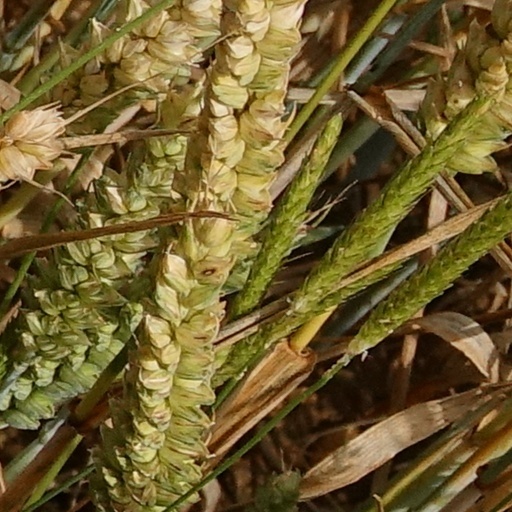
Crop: wheat